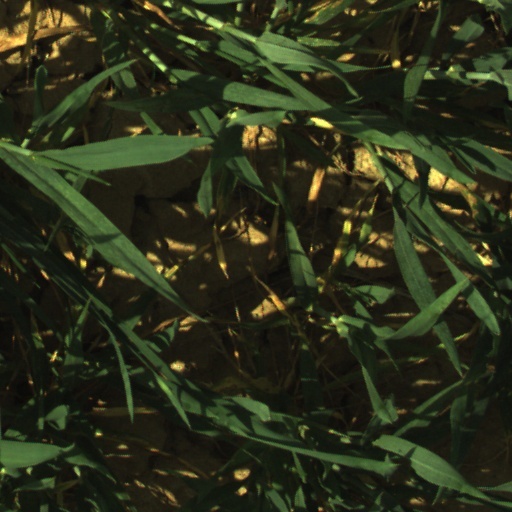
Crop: wheat